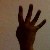
The image shows a hand gesture representing the number 4 in Indian Sign Language.